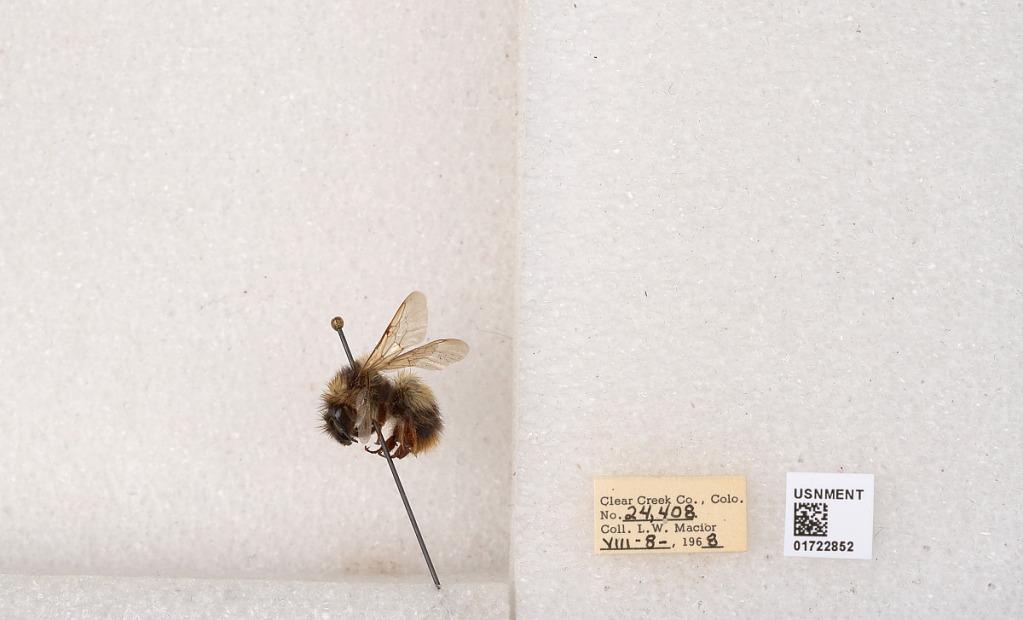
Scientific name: Bombus kirbyellus
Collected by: L. Macior
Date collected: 1968-8-8
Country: United States
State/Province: Colorado
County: Clear Creek
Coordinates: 39.6891, -105.644